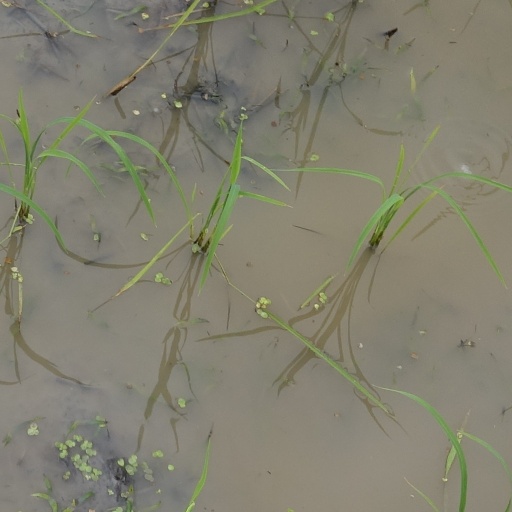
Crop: rice